Omar Bradley

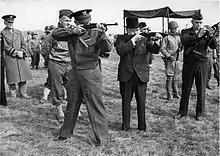
Major General Edward H. Brooks observing General Dwight D. Eisenhower, British Prime Minister Winston Churchill and Lieutenant General Omar Bradley fire M1 carbines shortly before the Normandy landings, 15 May 1944. Stood to the far left, wearing a peaked cap, is Major General Charles H. Corlett.

Bradley did not receive a front-line command until early 1943, after Operation Torch, the Allied invasion of French North Africa. He had been given VIII Corps after being succeeded by Lloyd D. Brown as commander of the 28th Division, but instead was sent to North Africa to be Eisenhower's front-line troubleshooter. At Bradley's suggestion, II Corps, which had just suffered a great defeat at the Kasserine Pass, was overhauled from top to bottom, and Eisenhower, now the Supreme Allied Commander of the Allied forces in North Africa, installed Major General George S. Patton as corps commander in March 1943. Patton requested Bradley as his deputy, but Bradley retained the right to represent Eisenhower as well.